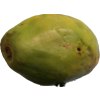
Label: papaya